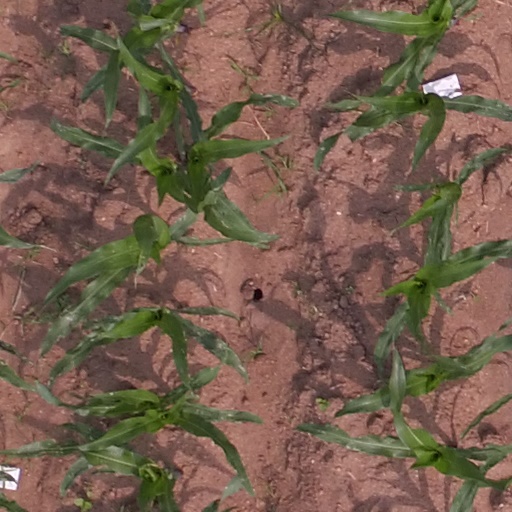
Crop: maize; corn